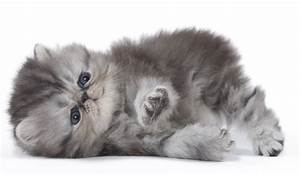
Label: cat